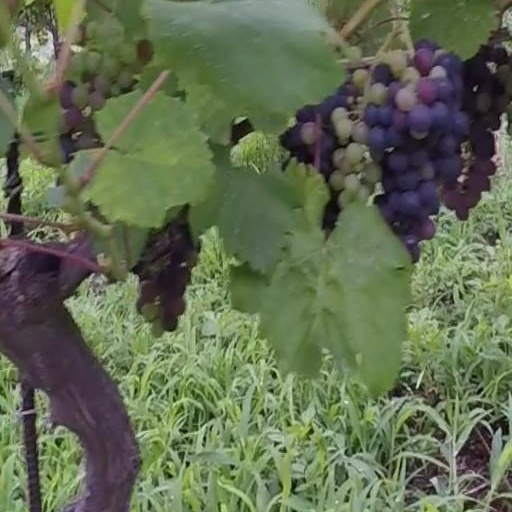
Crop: grape